Gustav Klimt

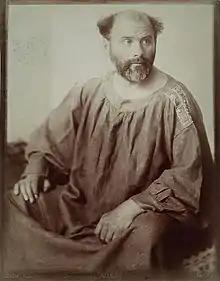
Photographic portrait from 1914

Gustav Klimt (14 July 1862 – 6 February 1918) was an Austrian symbolist painter and a founding member of the Vienna Secession movement. His work helped define the Art Nouveau style in Europe. Klimt is known for his paintings, murals, sketches, and other objets d'art. Klimt's primary subject was the female body, and his works are marked by a frank eroticism. Amongst his figurative works, which include allegories and portraits, he painted landscapes. He is best known for "The Kiss" and "Portrait of Adele Bloch-Bauer I." Among the artists of the Vienna Secession, Klimt was the most influenced by Japanese art and its methods.